Hearing aid

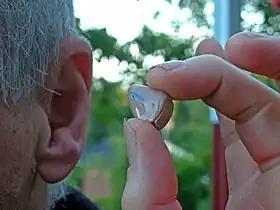
In-the-canal hearing aid

A hearing aid is a device designed to improve hearing by making sound audible to a person with hearing loss. Hearing aids are classified as medical devices in most countries, and regulated by the respective regulations. Small audio amplifiers such as personal sound amplification products (PSAPs) or other plain sound reinforcing systems cannot be sold as "hearing aids".